Georgia Tech Yellow Jackets football

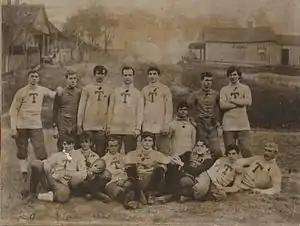
The 1893 Georgia Tech football team

Tech began its football program with several students forming a loose-knit troop of footballers called the Blacksmiths. On November 5, 1892, Tech played its first football game against Mercer University. The team lost to Mercer 12–6 in Macon, Georgia. Tech played two other games during their first season and lost both of them for a season record of 0–3. Discouraged by these results, the Blacksmiths sought a coach to improve their record. Leonard Wood, an Army officer and Atlantan, heard of Tech's football struggles and volunteered to player-coach the team. Over the span of 1892–1903, Tech only won 8 games, tied in 5, and lost 32. In 1893, Tech played against the University of Georgia for the first time. Tech defeated Georgia 28–6 for the school's first-ever victory. The angry Georgia fans threw stones and other debris at the Tech players during and after the game. The poor treatment of the Blacksmiths by the Georgia faithful gave birth to the rivalry now known as Clean, Old-Fashioned Hate. In 1902, Jesse Thrash was the team's first All-Southern selection. He began the season as a sub and closed it as the undisputed star of the Tech team.